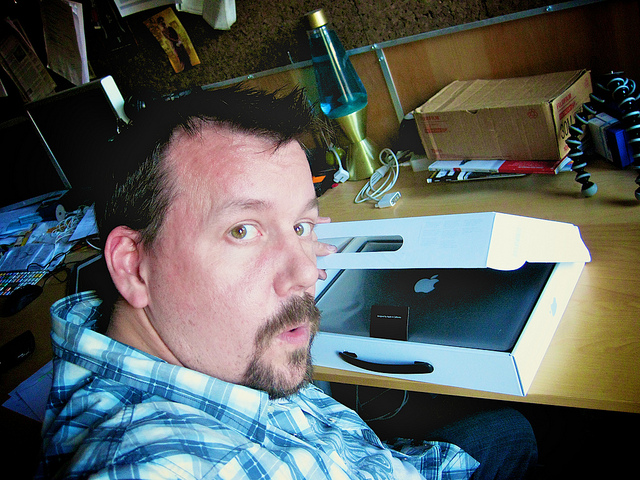
user: Given an image and a question. Answer the question in a short answer. Question: What is the purpose of the item in the box? Short Answer:
assistant: compute